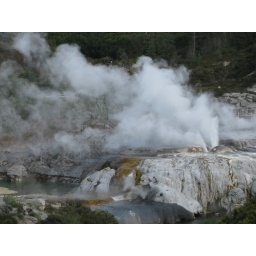
Imagine waking up to this each morning - the view from our bedroom window in Rotoura